Andy King (footballer, born 1988)

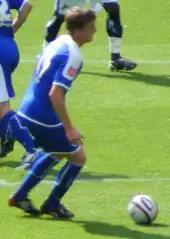
King playing for Leicester City in 2008

King was offered his first professional contract with Leicester on 5 May 2007. He also went on trial with Conference National team York City in August, and after playing in a pre-season friendly against Sheffield he turned down a possible loan move to the club on the advice of his agent. King made his first team debut in a 0–0 draw with Wolverhampton Wanderers on 2 October 2007, before scoring his first senior goal with a 35-yard shot described as a "rocket" in a 2–1 defeat to Southampton on 1 December. He made 11 league appearances as Leicester were relegated to League One at the end of the 2007–08 season.